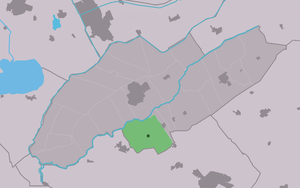
Blesdijke est un village situé dans la commune néerlandaise de Weststellingwerf, dans la province de la Frise. Le 1ᵉʳ janvier 2009, le village comptait 479 habitants.